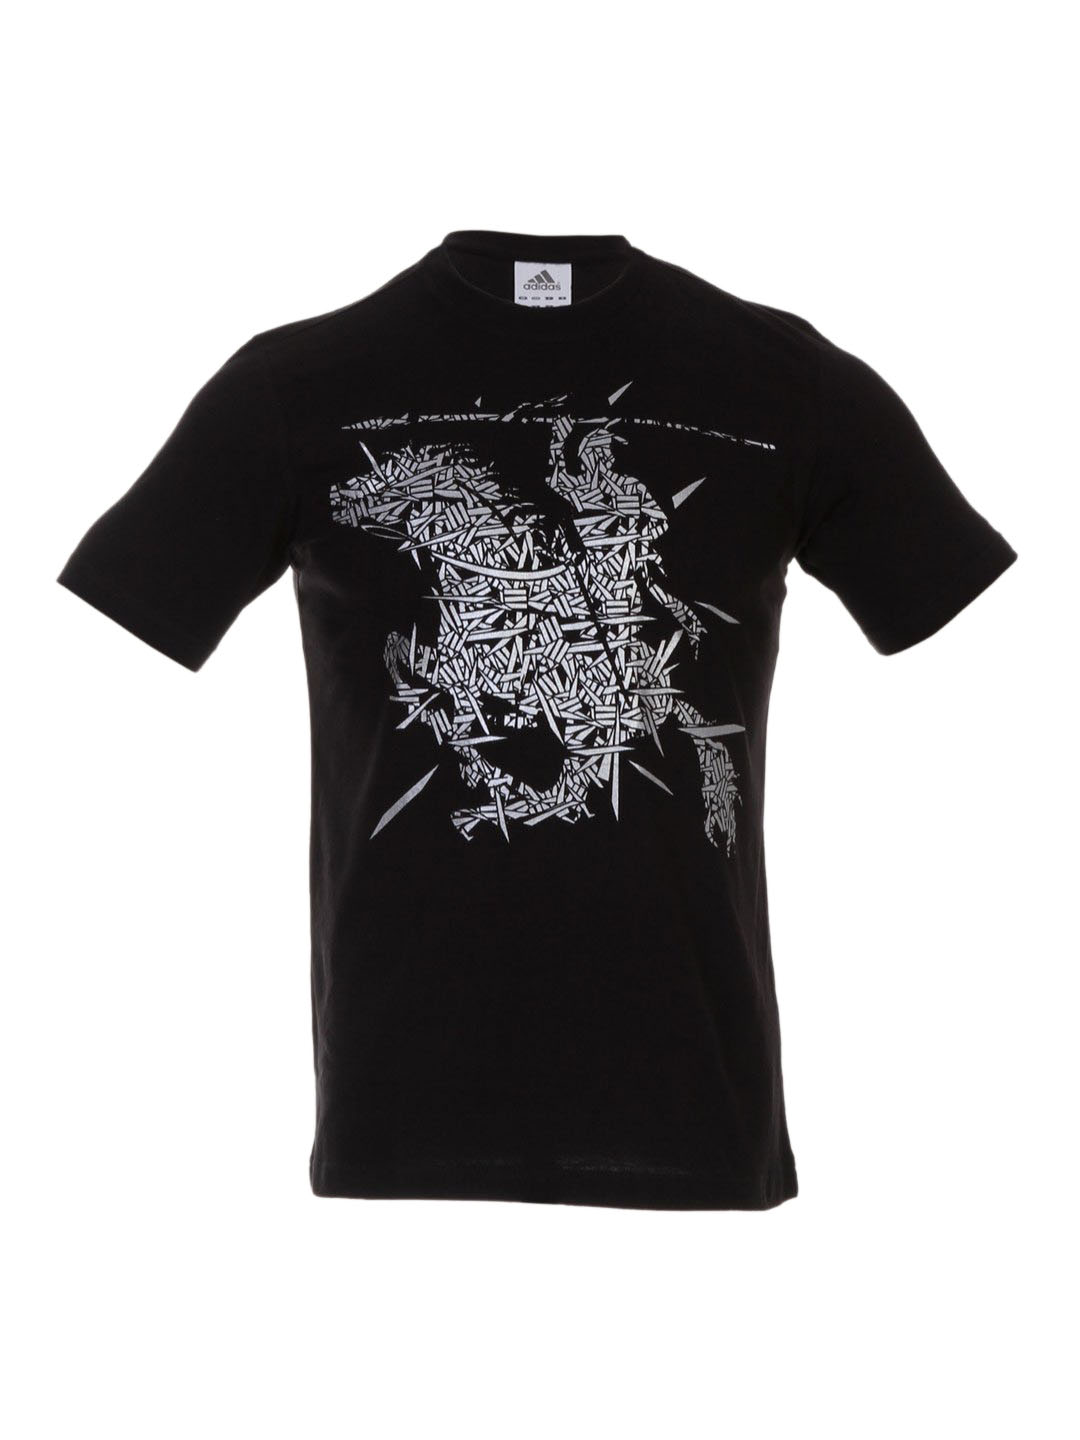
ADIDAS Men's Pune Warriors Graphic Black T-shirt
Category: Apparel / Topwear / Tshirts
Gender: Men
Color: Black
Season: Summer 2011
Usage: Sports